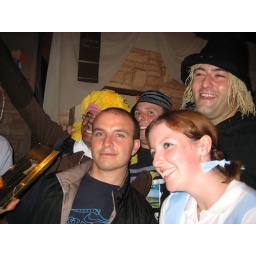
the guy in front is the yellow brick road